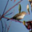
Label: bird